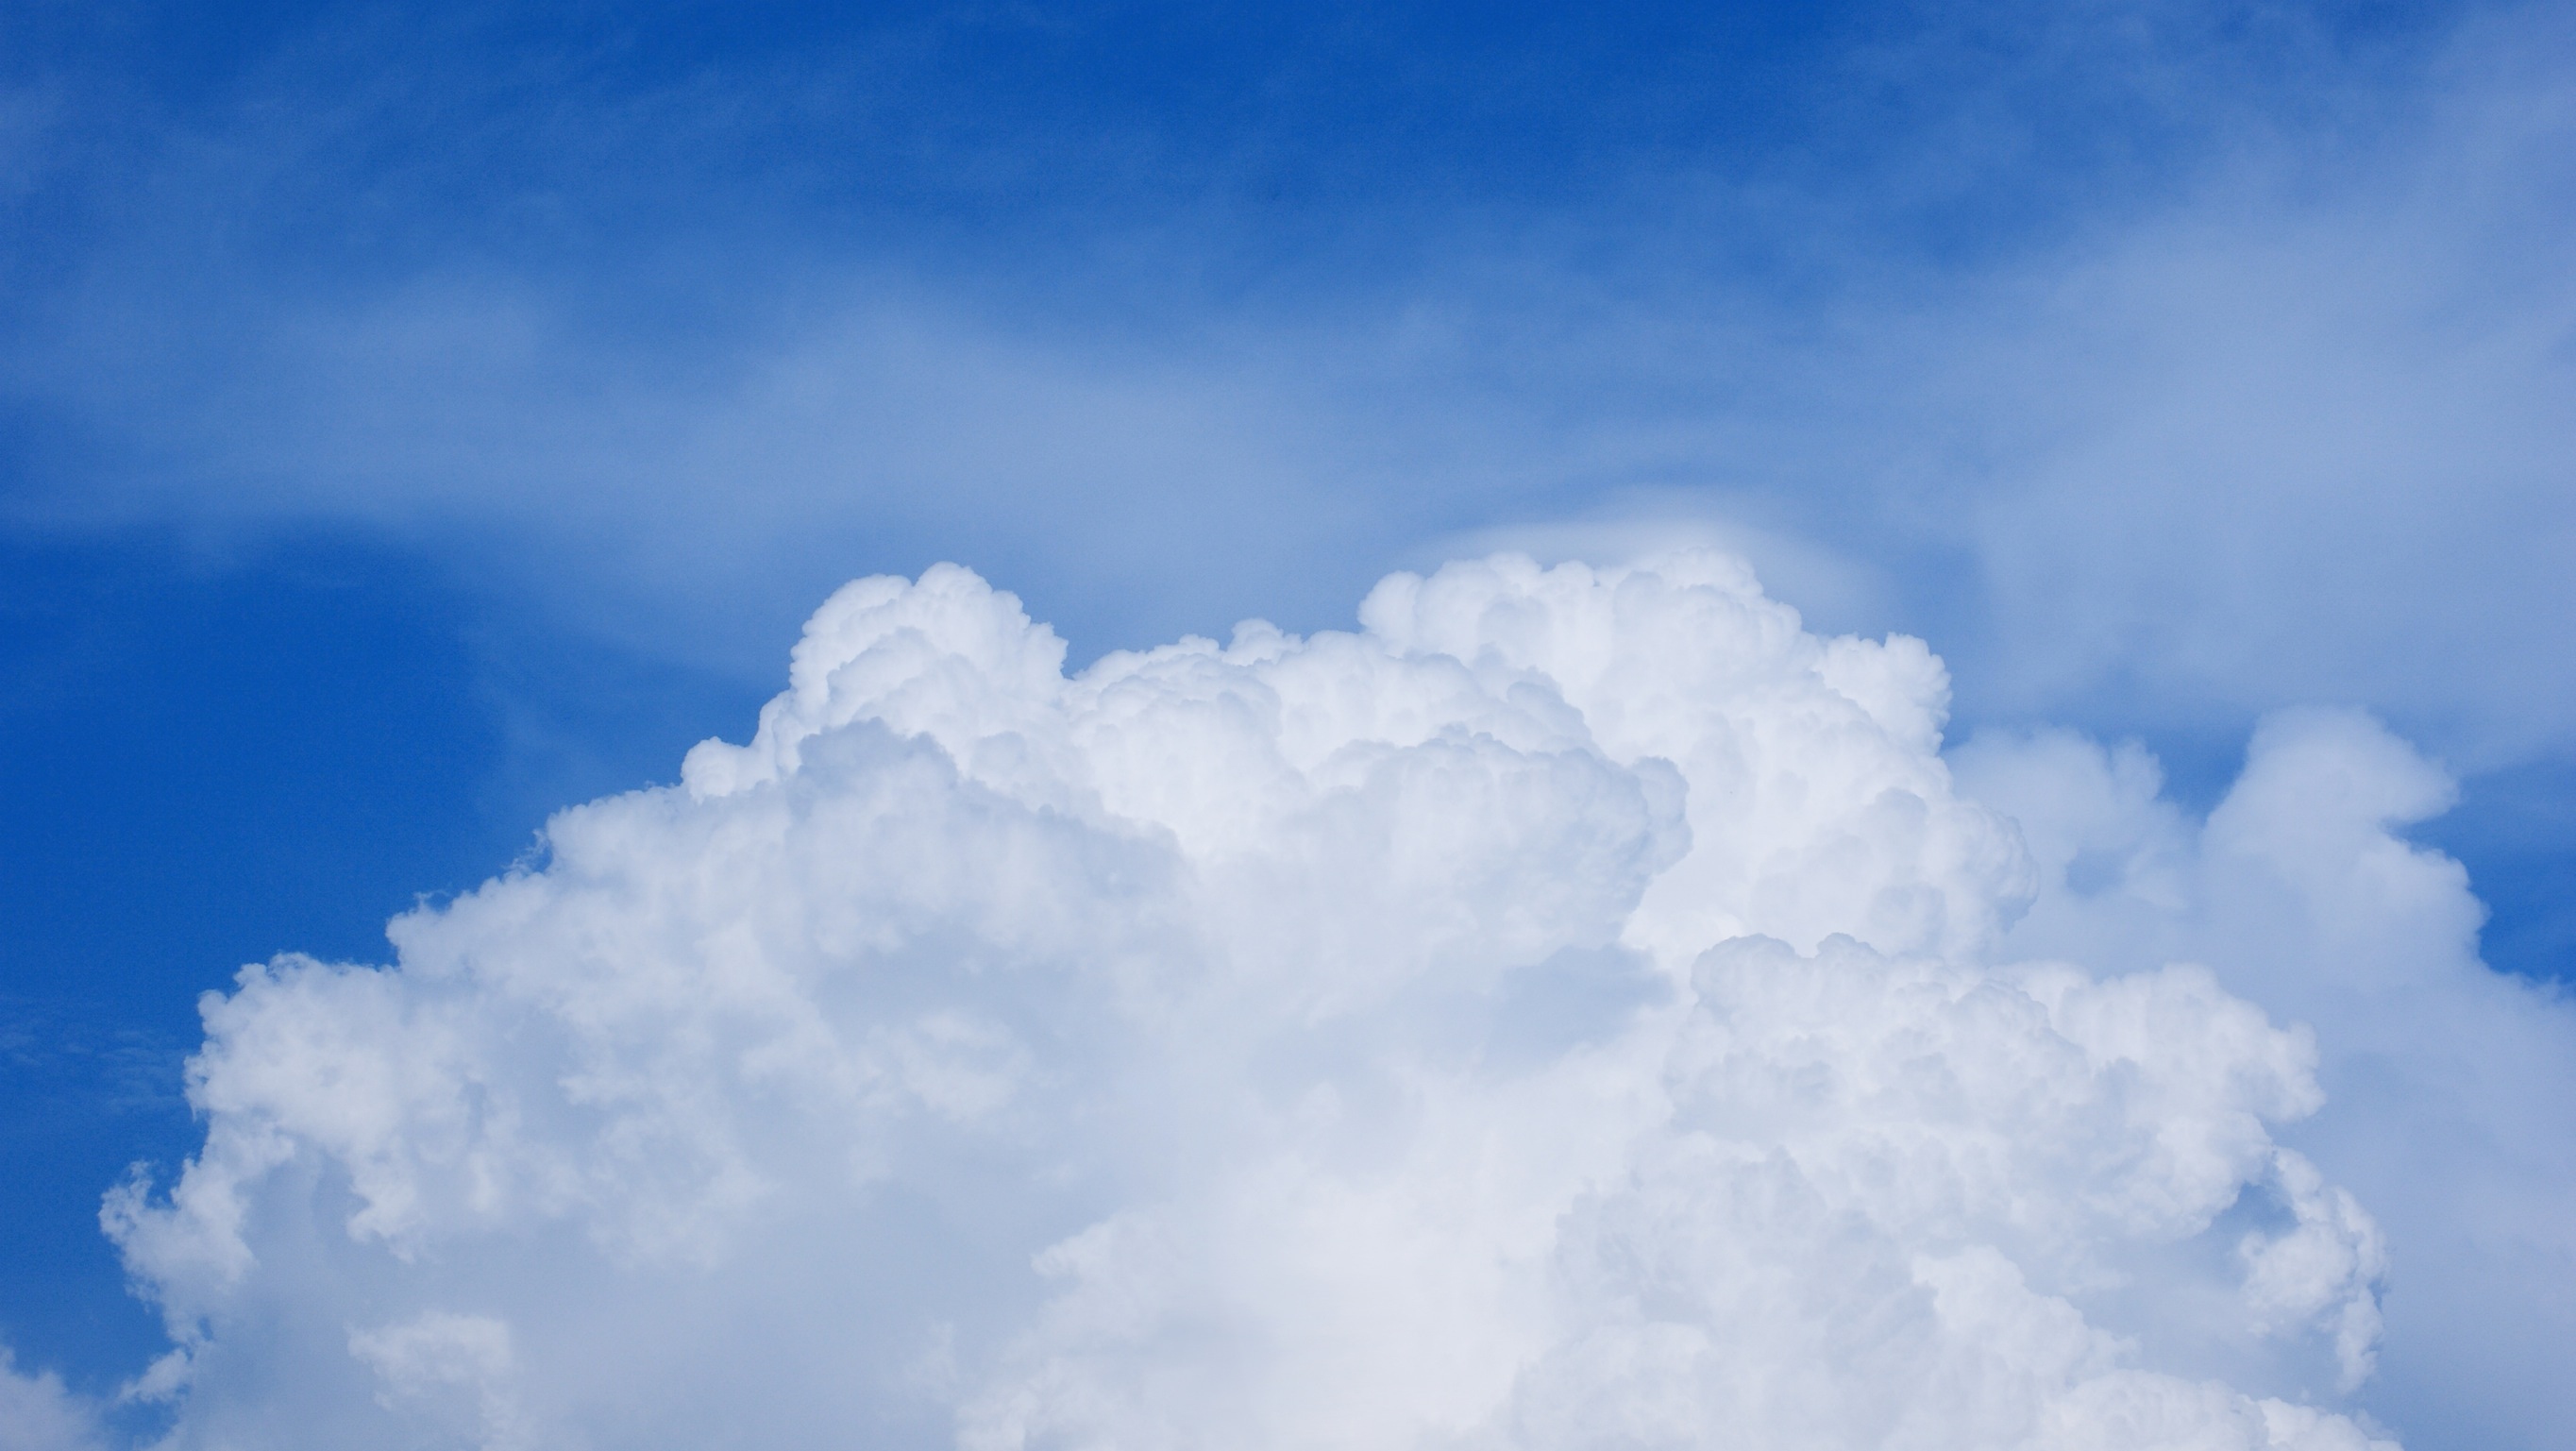
nature, light, cloud, sky, sunlight, atmosphere, summer, daytime, environment, spring, high, fluffy, heaven, color, weather, cumulus, blue, blue sky, outdoors, clouds, bright, day, meteorological phenomenon, atmosphere of earth